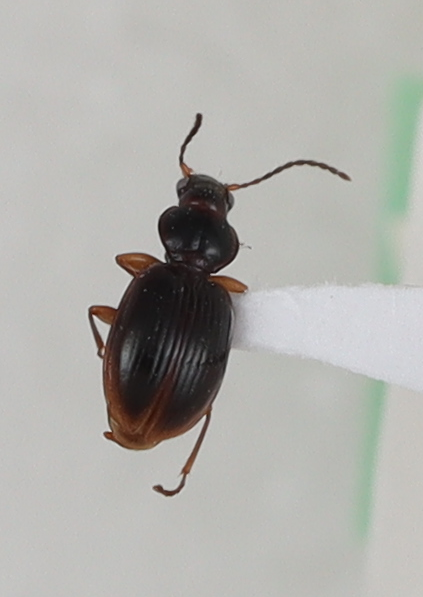
Scientific name: Mecyclothorax discedens
Plot: 4
Trap: E
Collected: 20200901